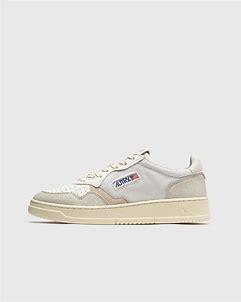
Brand: Autry
Model: Action Shoes Autry Action Autry 01